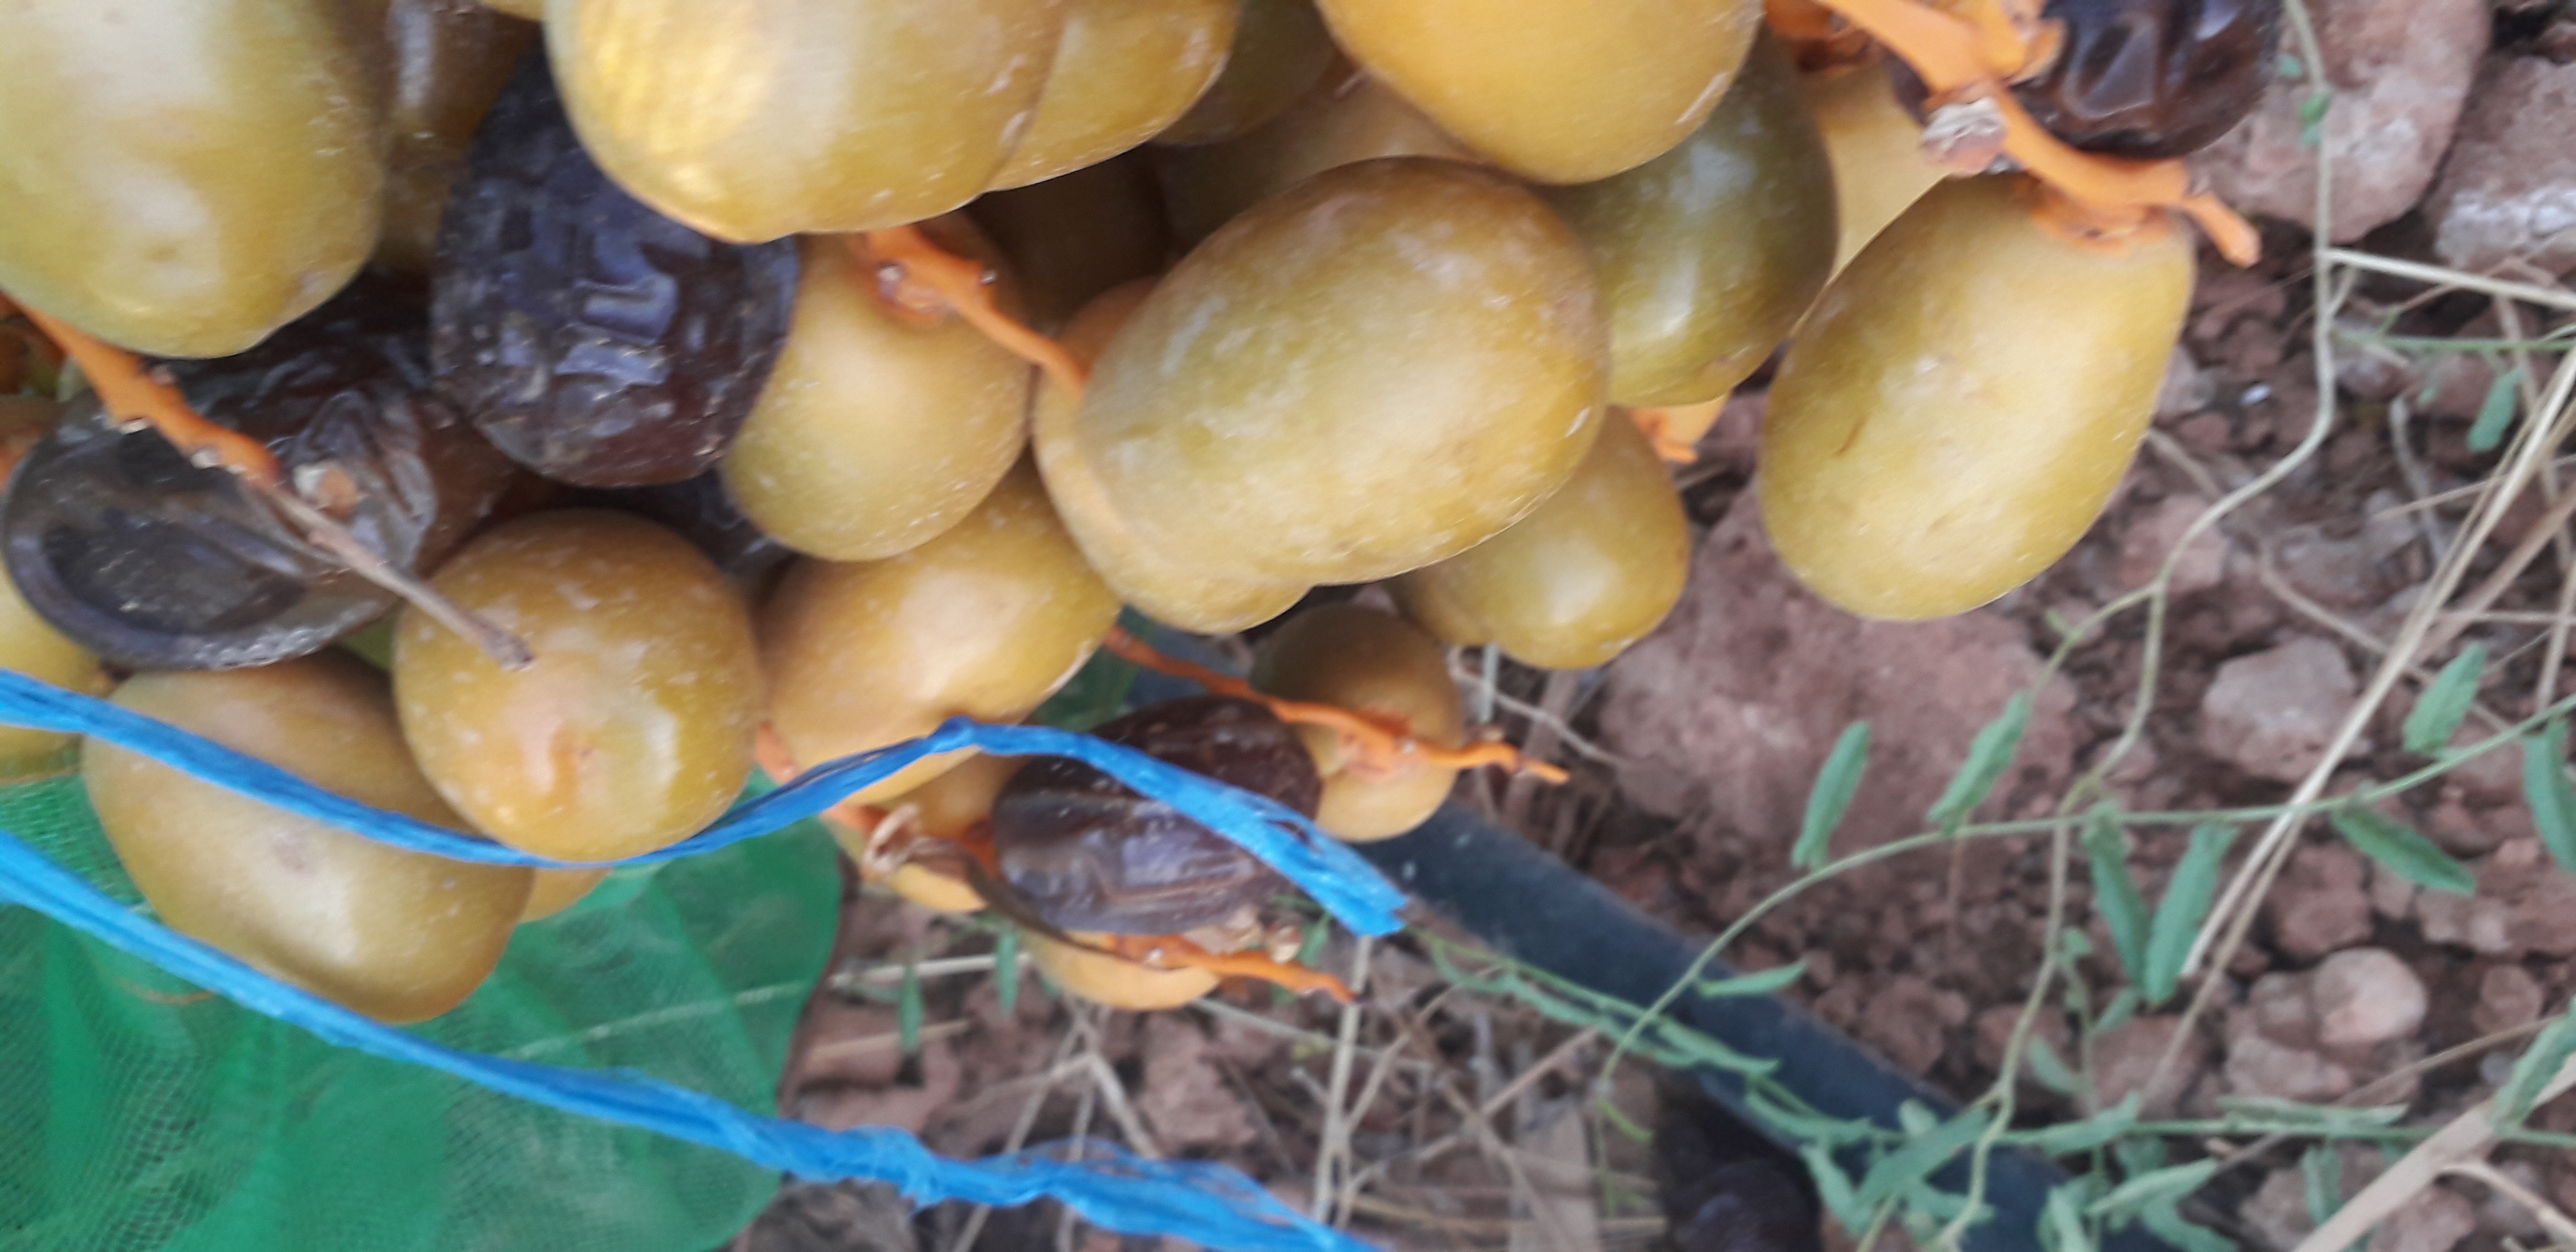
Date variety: Boufagous